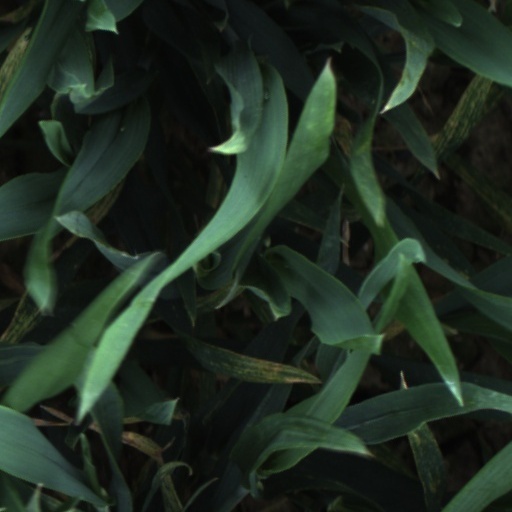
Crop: wheat